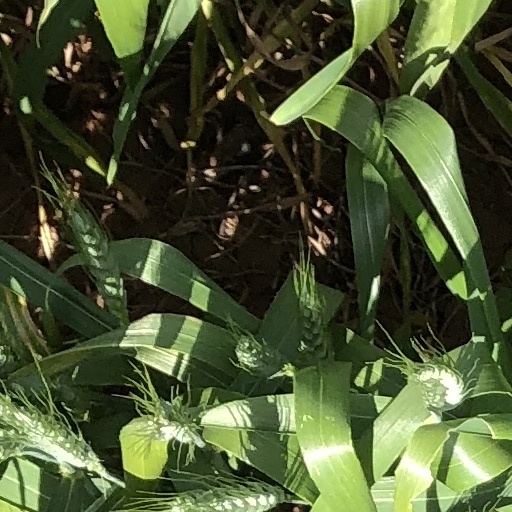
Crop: wheat